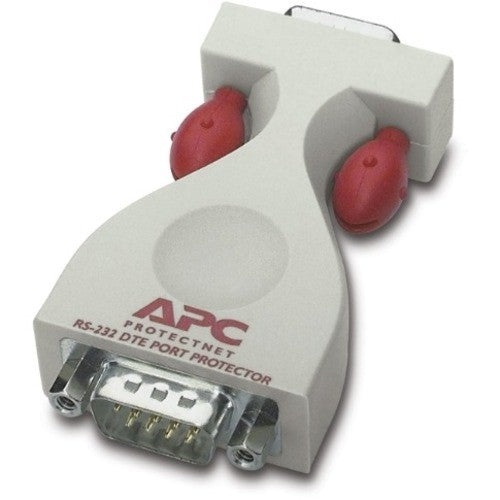
APC ProtectNet RS232 9 Pin Surge Suppressor - PS9-DTE
APC ProtectNet RS232 9 Pin Surge Suppressor - PS9-DTE Part No# : APWPS9DTE APC ProtectNet RS232 9 Pin Surge Suppressor UPC: 012300112291 Marketing Information: Data line surges make up an overwhelming majority of all surge induced damages where the equipment was thought to be already protected but had a back door such as a modem line unprotected. Network interface cards, in particular, can be destroyed by relatively mild spikes. According to Ethernet standards (IEEE 802.3), non-AC network electrical hazards include: Direct contact between components and power or lightning circuits, static charge buildup on cables and component, high-energy transients coupled onto the local cabling system (those induced by other cables which are installed in the general proximity of network cables or lightning within a mile radius) and potential differences (even from building to building, between safety grounds to which components are connected.) General Information Manufacturer: Schneider Electric SA Manufacturer Part Number: PS9-DTE Manufacturer Website Address: http://www.schneider-electric.com Brand Name: APC by Schneider Electric Product Line: ProtectNet Product Name: ProtectNet RS232 9 Pin Surge Suppressor Product Type: Surge Suppressor/Protector Power Description Maximum Surge Current: 200 A Environmental Conditions Maximum Operating Temperature: 113°F (45°C) Physical Characteristics Product Color: Beige Height: 3" Width: 1.4" Depth: 0.6" Weight (Approximate): 2.08 oz Miscellaneous Package Contents: ProtectNet RS232 9 Pin Surge Suppressor User manual Additional Information: Catastrophic Event Protection Certifications & Standards: UL 497B UL Listed Environmentally Friendly: Yes Warranty Limited Warranty: Lifetime
Brand: Schneider Electric SA
Category: Electronics > Electronics Accessories > Power > Surge Protection Devices